Axxis

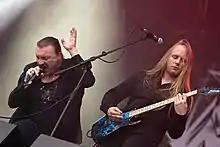
Singer Bernhard Weiß and guitarist Stefan Weber at Rockharz 2016

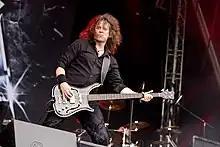
Bassist Rob Schomaker at Rockharz 2016

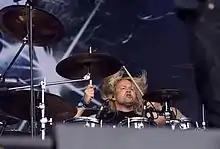
Drummer Dirk Brand at Rockharz 2016

Axxis' musical roots lie within the traditional hard rock of the 1970s and 1980s, including influences of 1990s electronic music. The band was formed in early 1980s, with the name Anvil. They released several self-recorded demos under that name, before discovering the Canadian band Anvil who had already released an album internationally.